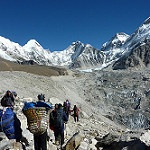
Scene: Outdoor